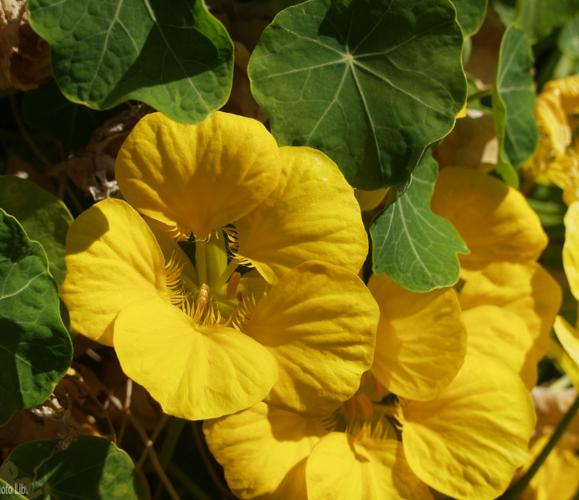
Label: watercress